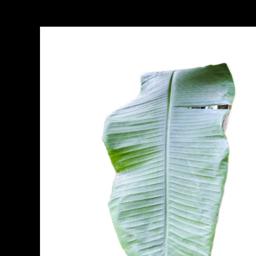
Label: BHIMKOL